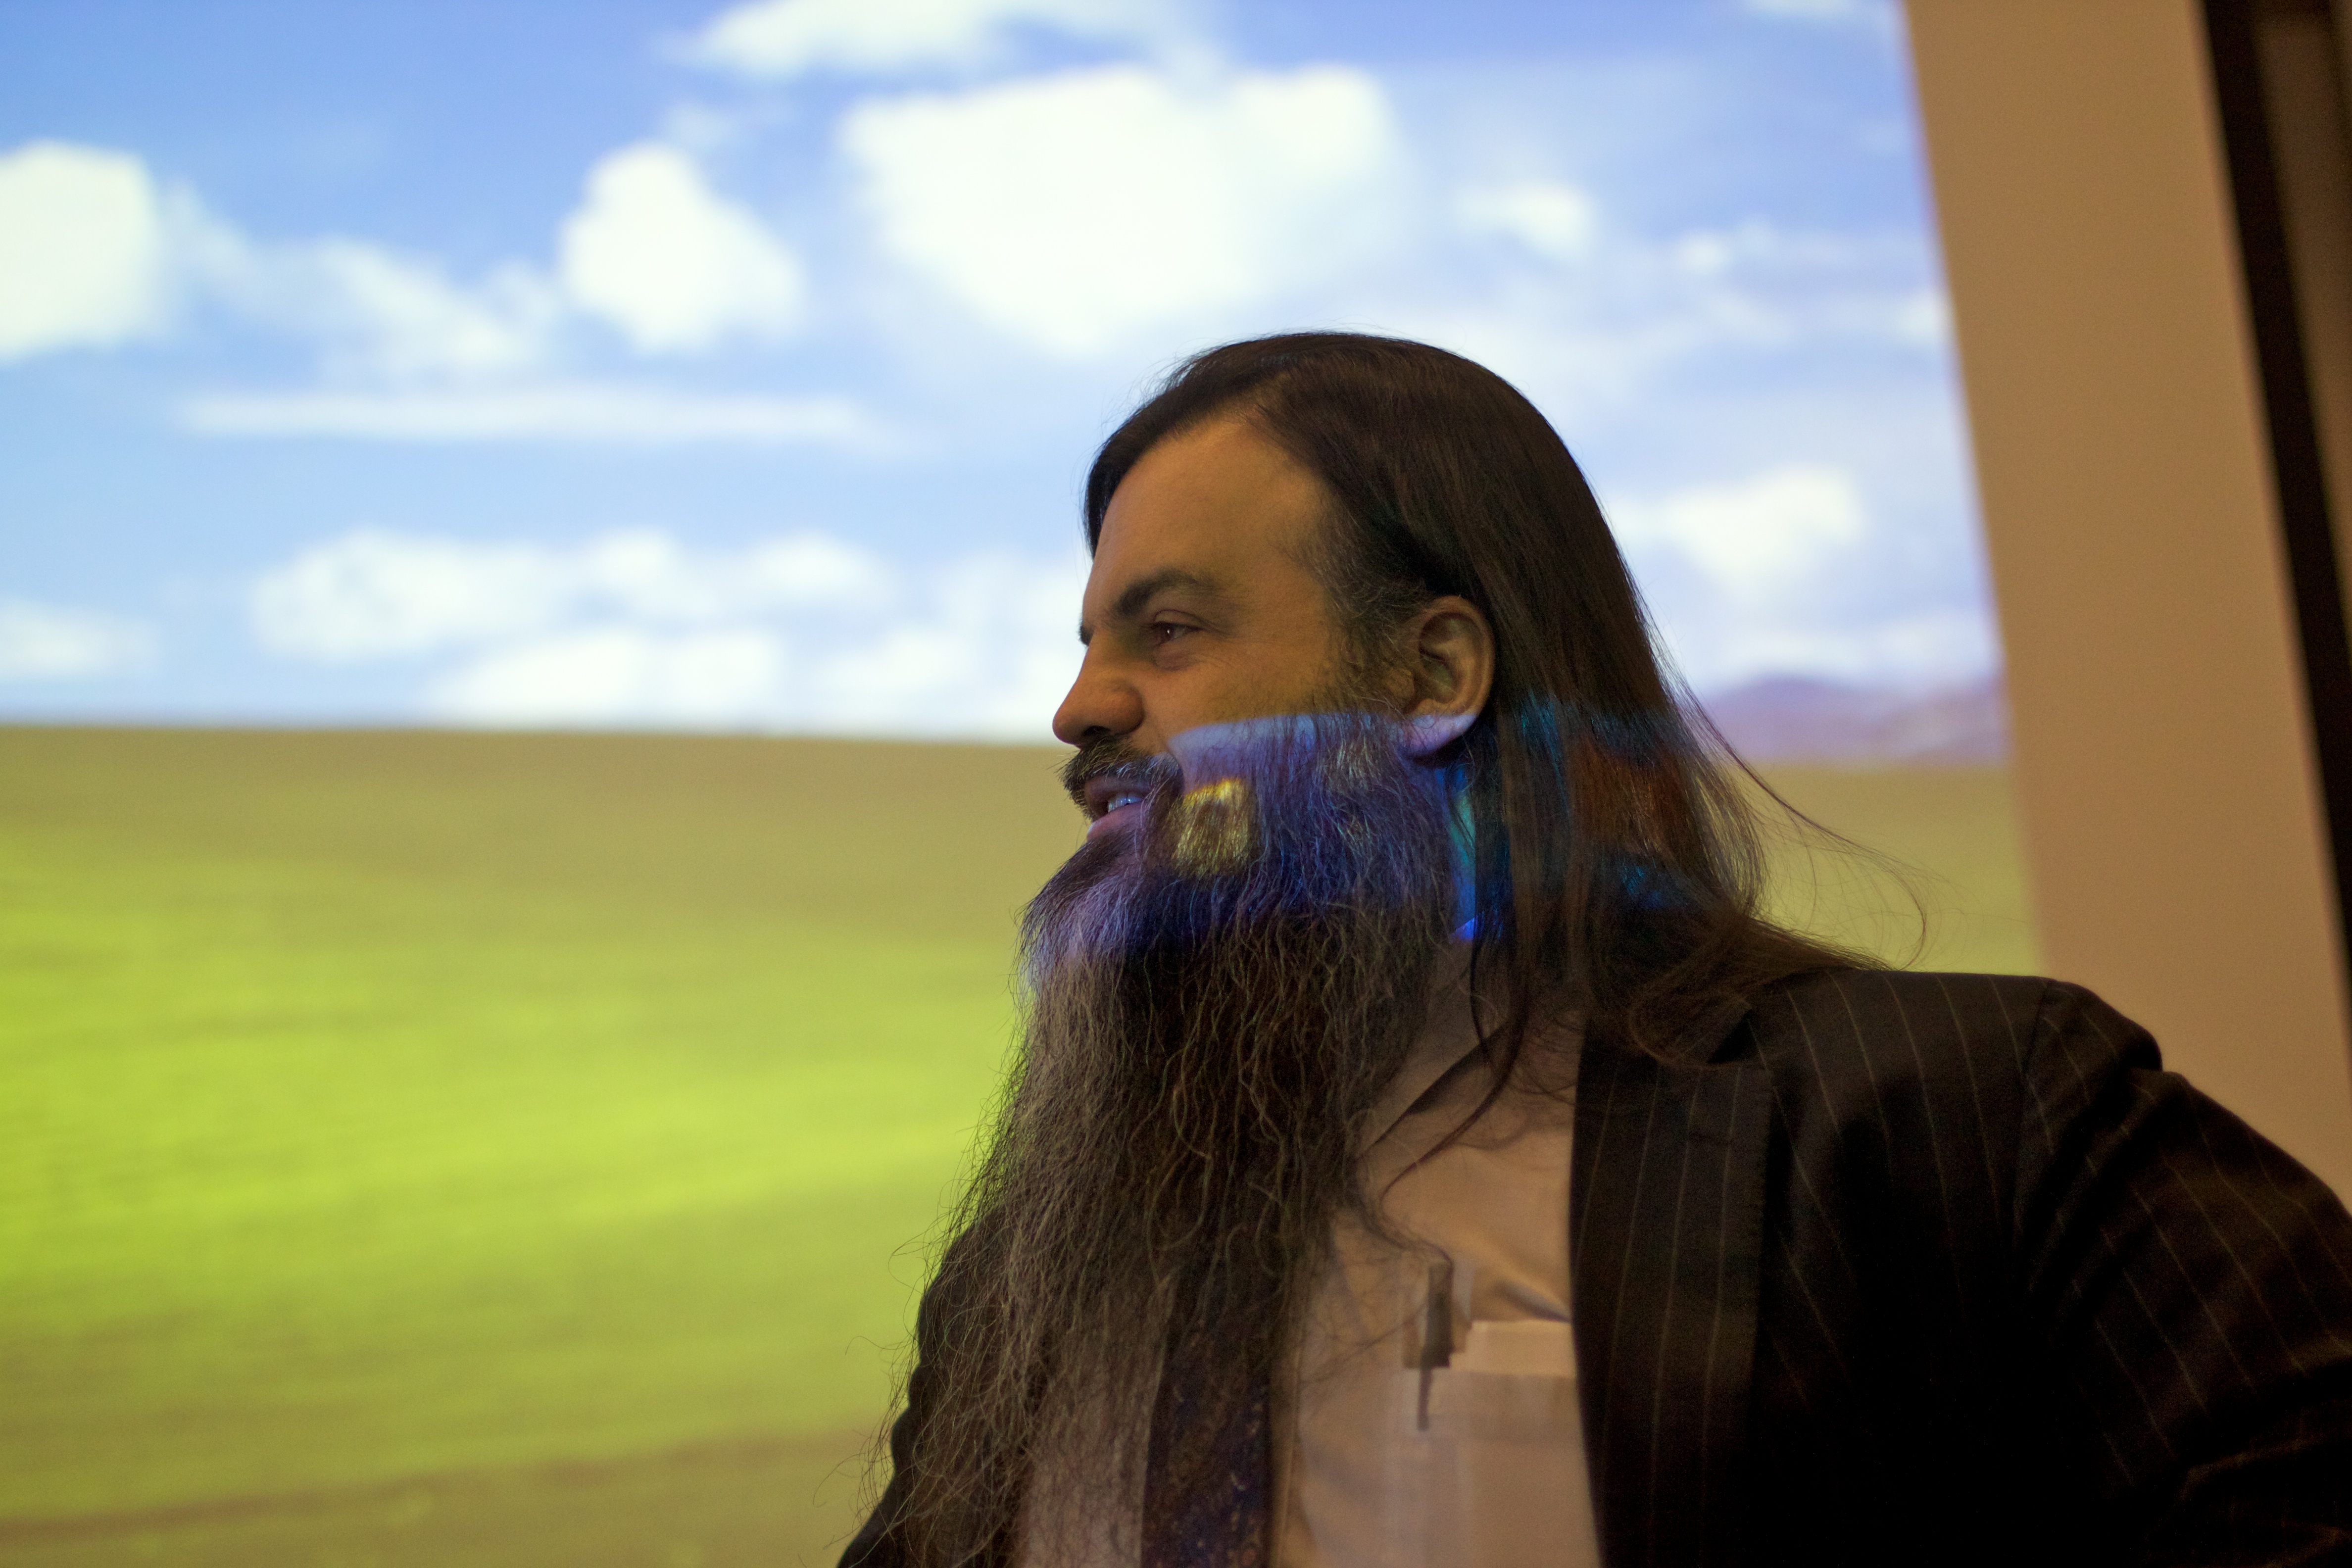
hair, color, blue, hairstyle, beard, fun, facial hair